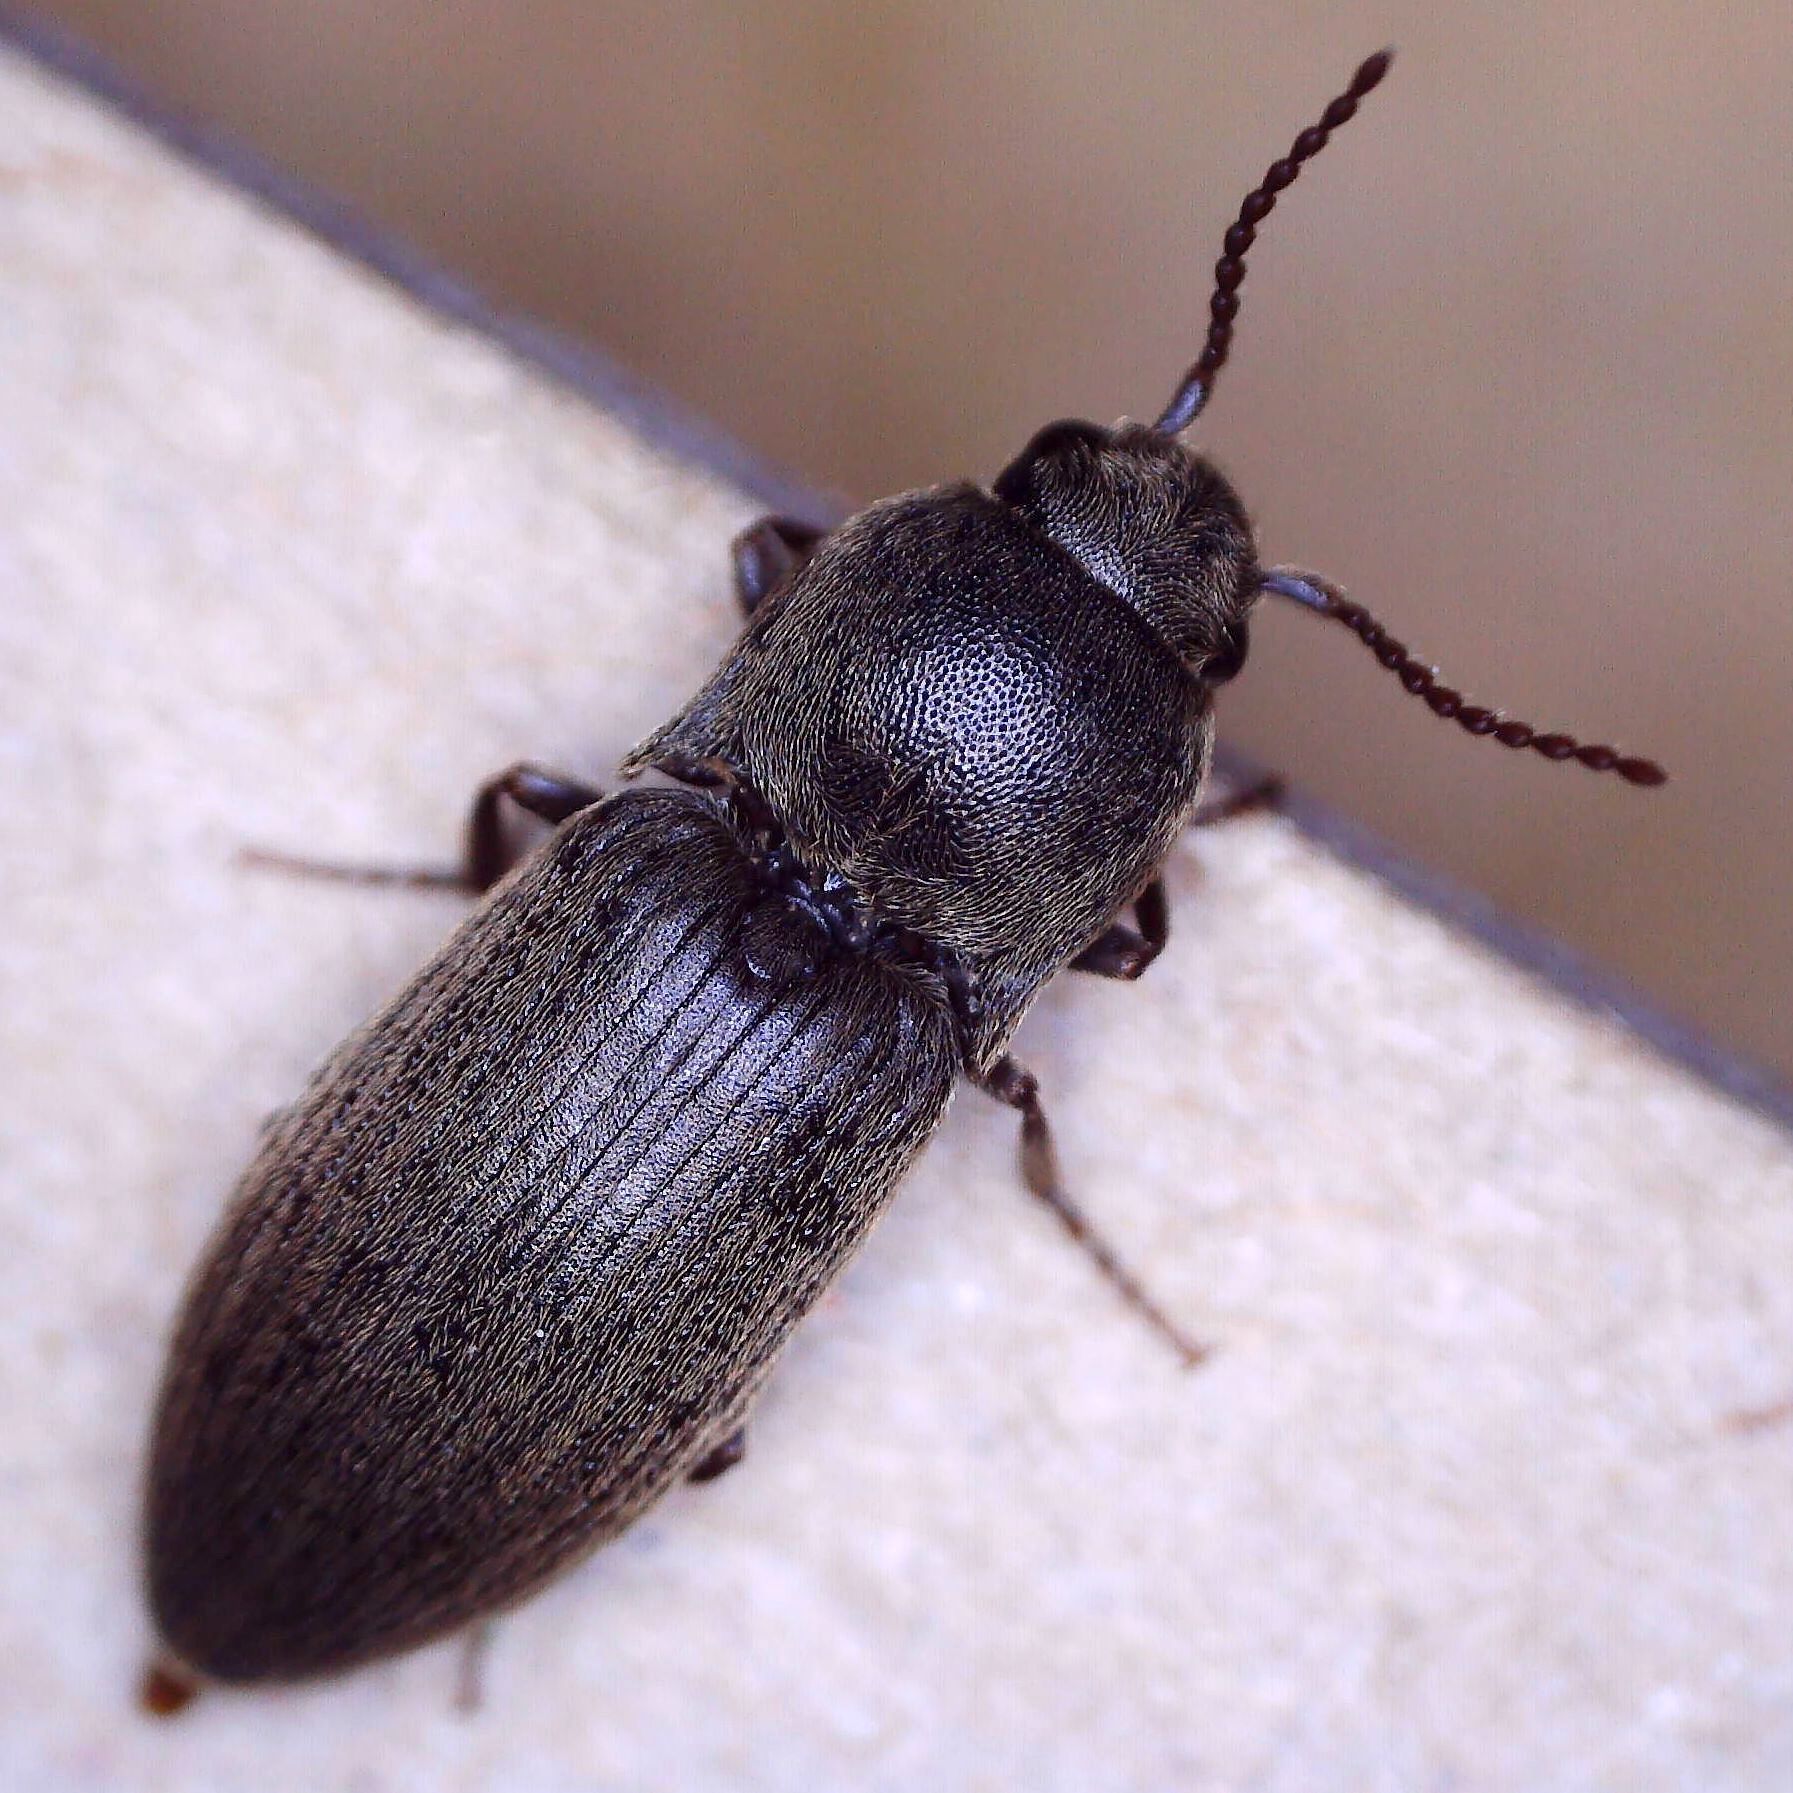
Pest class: clickbeetles_wireworms